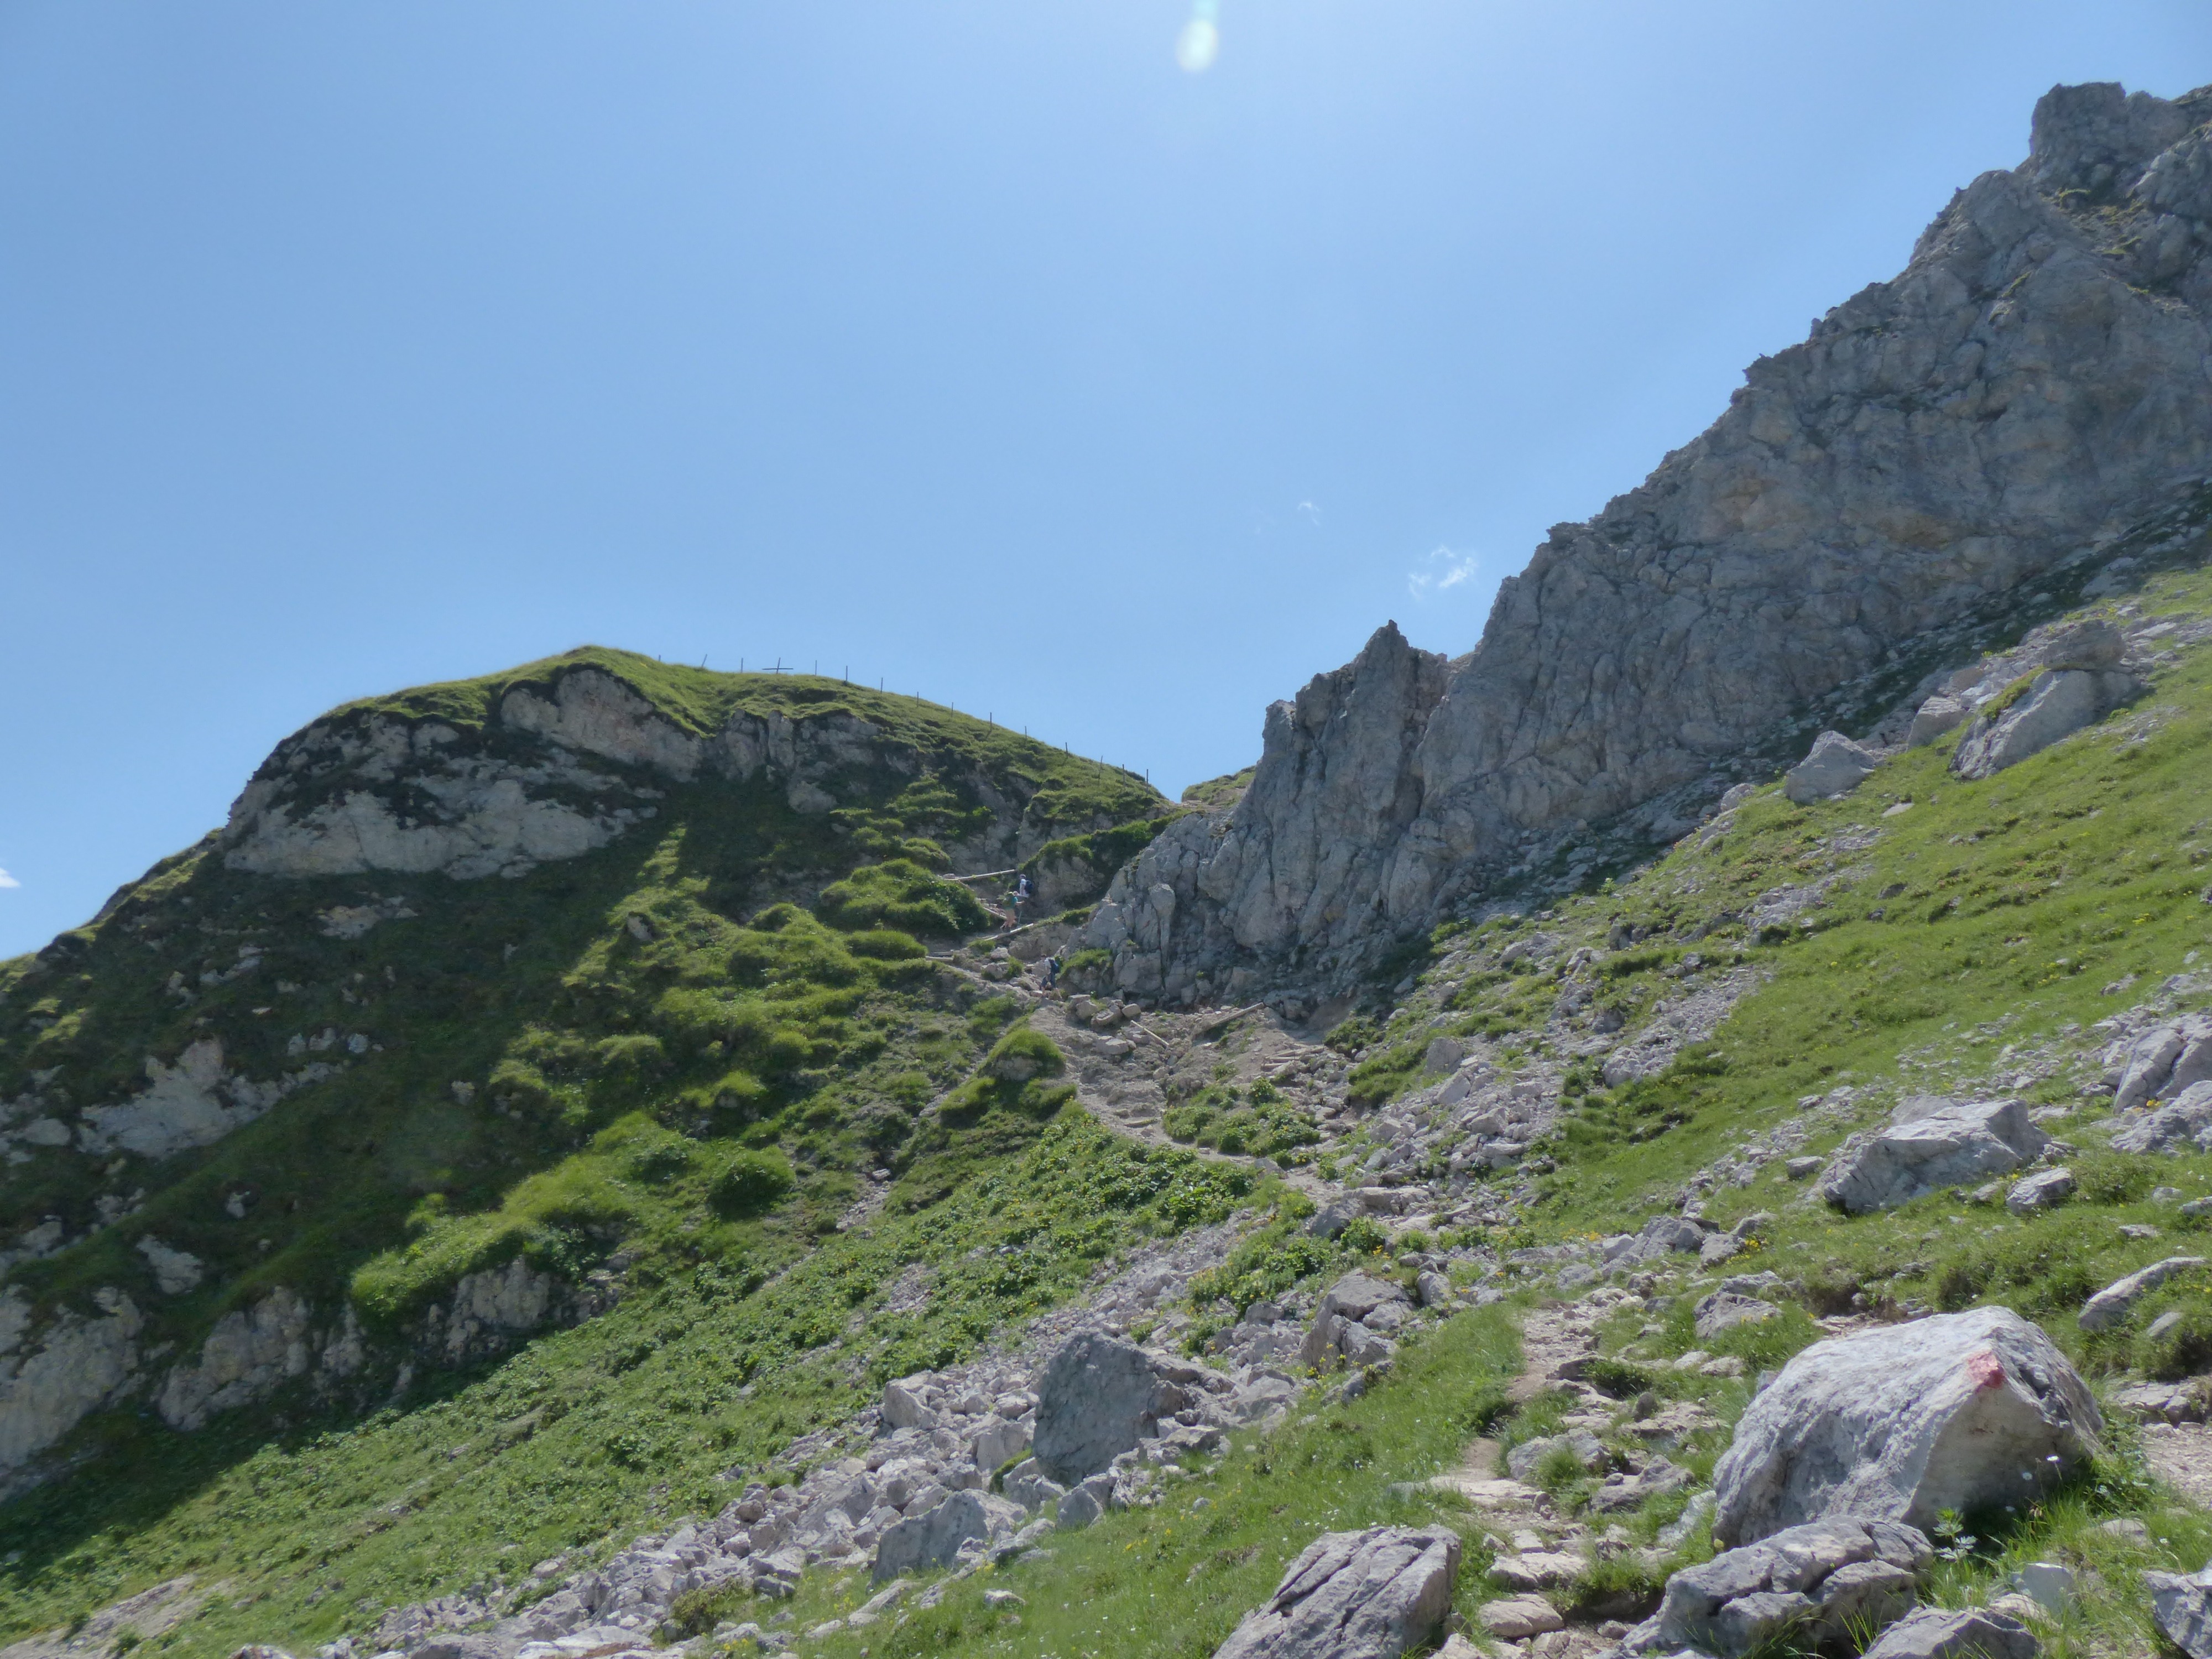
rock, wilderness, walking, mountain, hiking, hill, adventure, valley, mountain range, cliff, rocky, steep, terrain, ridge, summit, austria, geology, sports, alps, backpacking, plateau, fell, cirque, tyrol, landform, mountain pass, geographical feature, mountainous landforms, saalfeld h henweg, schochen top